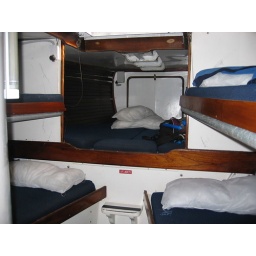
Our room in the Southern Cross sail boat